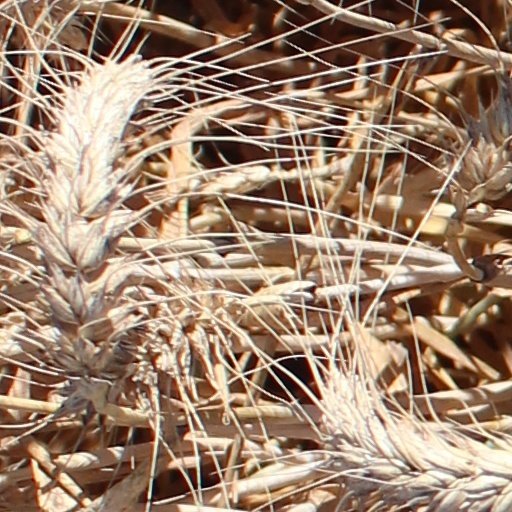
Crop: wheat